St. Dominic Catholic Church (Washington, D.C.)

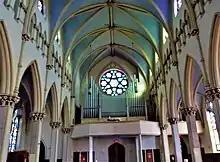
The Hilborne Roosevelt Organ

The ornately carved wooden altar was a gift of L. Kevin and Anne Lynch in memory of Rev. Francis Hyacinth Roth, O.P. (1899-1985), who was ordained at St. Dominic Church in 1938 and served in Boyce, Louisiana according to a memorial plaque.